Rice Lake (ghost town), Minnesota

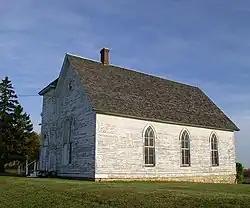
Rice Lake Church

Rice Lake is a ghost town in Dodge and Steele counties in the U.S. state of Minnesota. It is located east of Owatonna, and just north of Rice Lake State Park. The nearest community is the city of Claremont, to the southeast. The Dodge County portion lies in the southwest corner of Ellington Township, while the Steele County portion lies in the southeast corner of Merton Township.